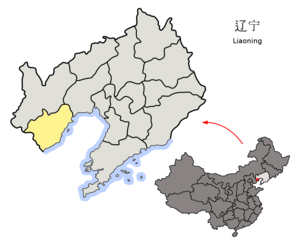
Huludao
Huludaos beliggenhed i Liaoning
Huludao eller Jinxi en by på præfekturniveau i provinsen Liaoning i det nordlige Kina. Præfekturet har et areal på 10,415 km² og en befolkning på 2.787.032 mennesker.